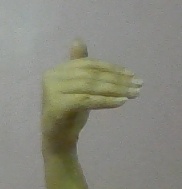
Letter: khaa